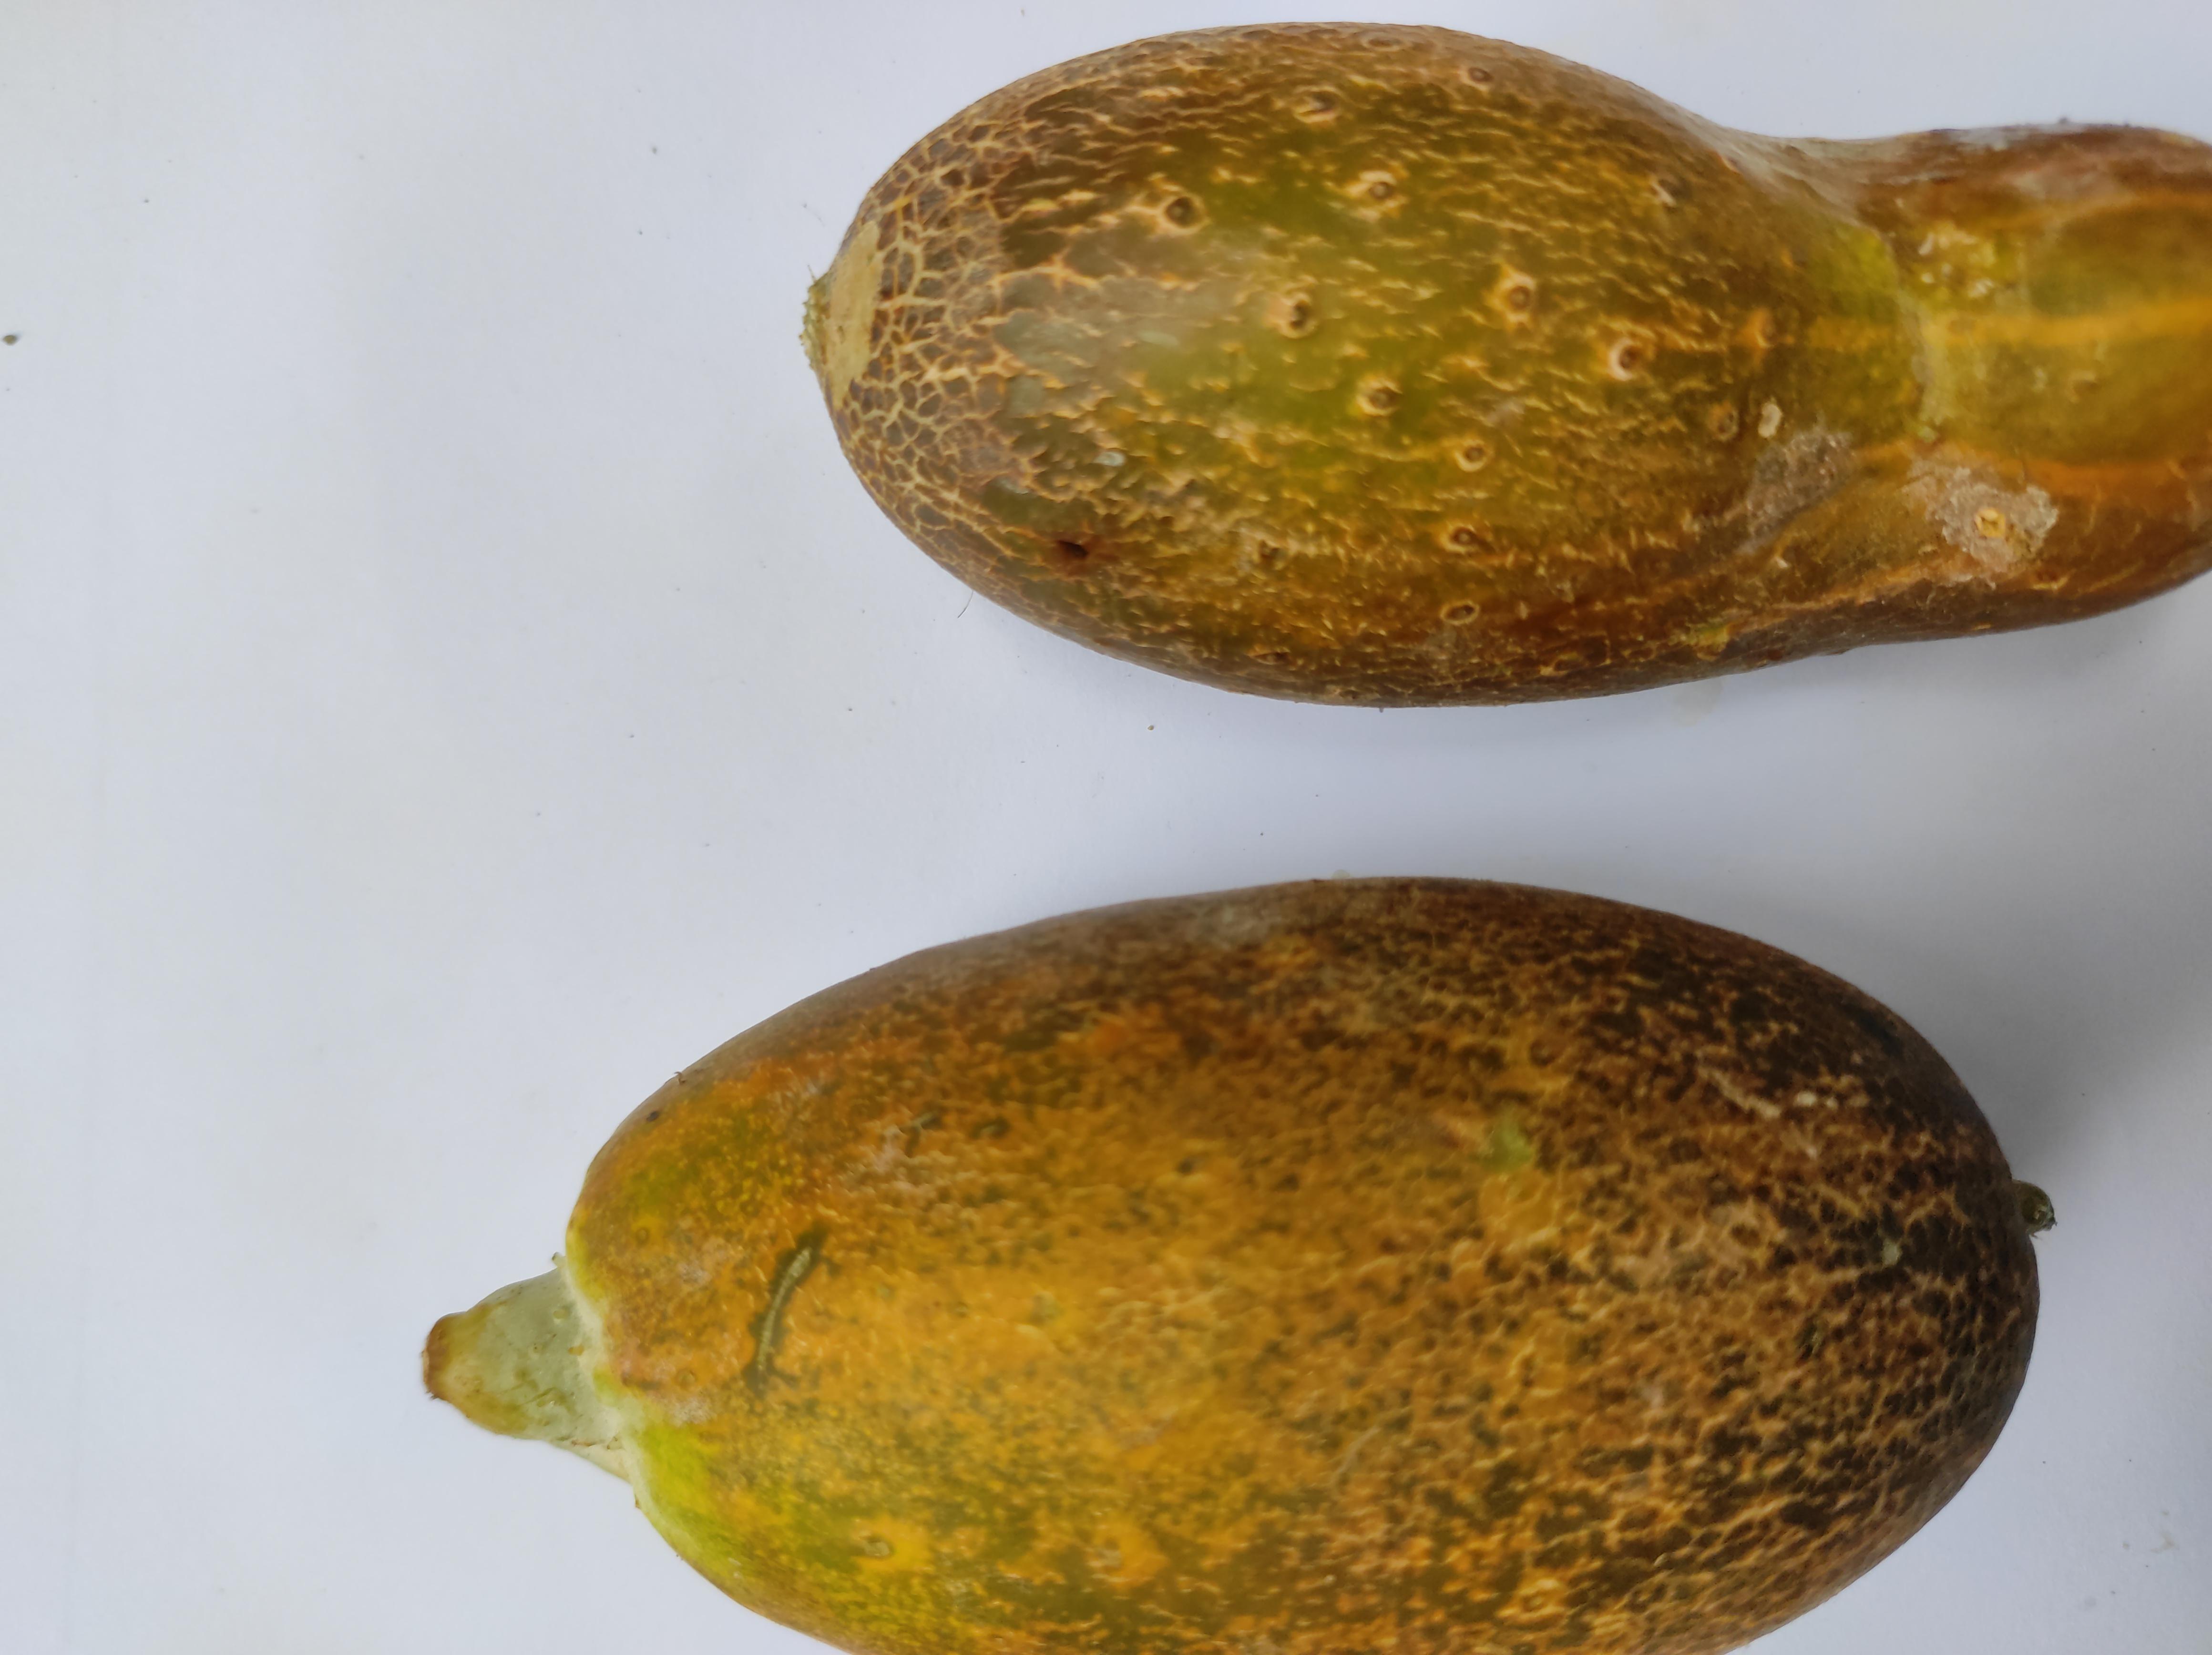
Label: Cucumber